Australia in the Allied intervention in the Russian Civil War

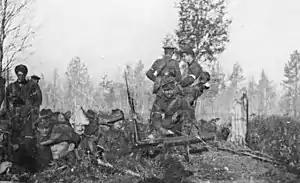
Australian Fusiliers of the 45th Battalion in Russia, 1919

The Russian Civil War (1917–1921) began after the provisional government collapsed and the Bolshevik party assumed power in October 1917. The principal fighting occurred between the Bolshevik Red Army and the forces of the White Army, a group of loosely allied anti-Bolshevik forces. During the war several foreign armies took part, mostly fighting against the Red Army—including the Western allies—and many foreign volunteers fought for both sides. Other nationalist and regional political groups also participated in the war, including the Ukrainian nationalist Green Army, the Ukrainian anarchist Insurgent Army and Black Guards, and warlords such as Ungern von Sternberg. Despite some pressure from Britain, the Australian Prime Minister, William Hughes, had refused to commit forces to Russia following the end of World War I in 1918.